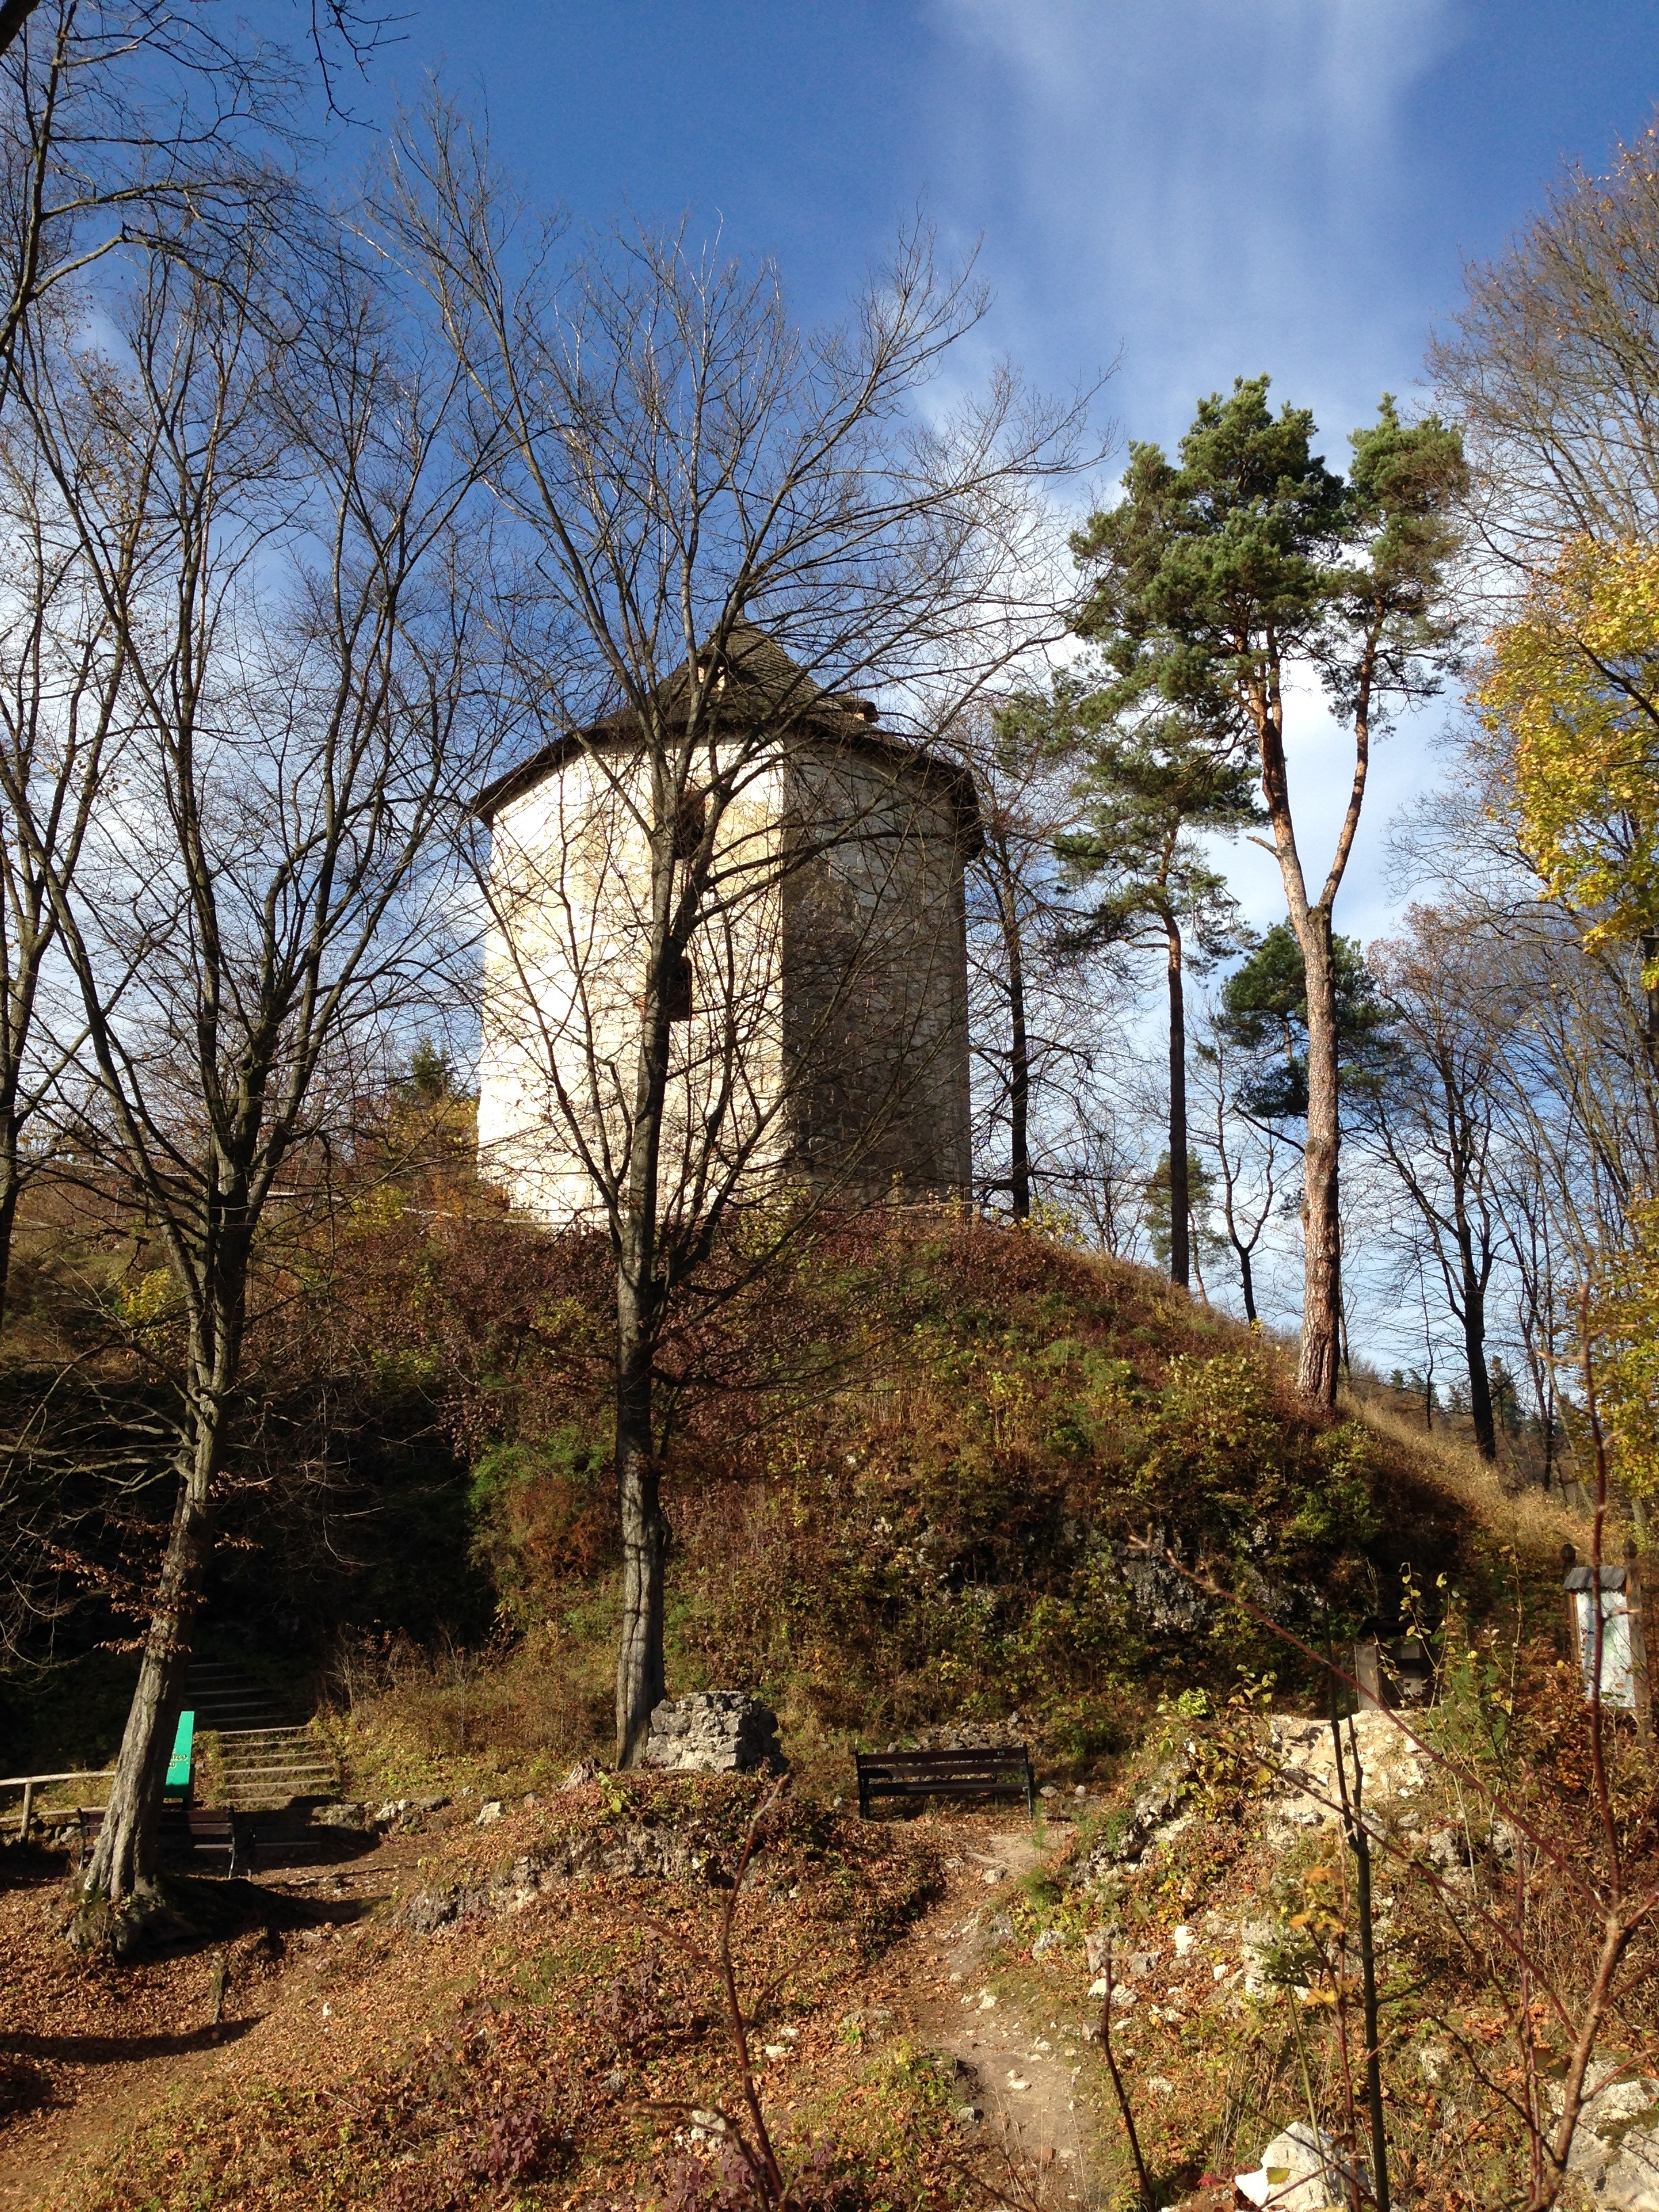
landscape, tree, wilderness, plant, trail, flower, old, monument, autumn, castle, season, poland, history, woodland, the national park, the museum, the founding fathers, rural area, the ruins of the, woody plant